Parliament of Great Britain

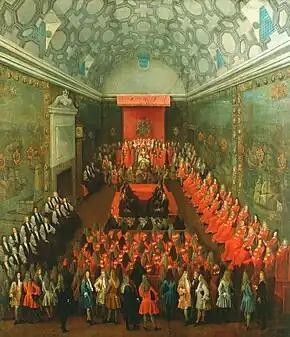
Painting of of Queen Anne addressing the House of Lords.

George II's successor, George III, sought to restore royal supremacy and absolute monarchy, but by the end of his reign the position of the king's ministers – who discovered that they needed the support of Parliament to enact any major changes – had become central to the role of British governance, and would remain so ever after.